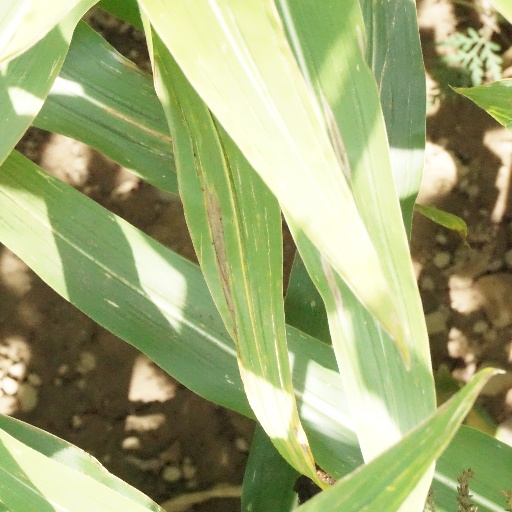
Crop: maize; corn